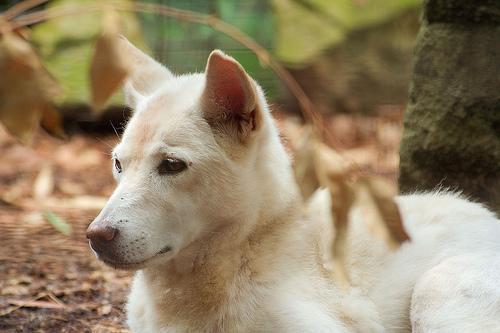
dingo